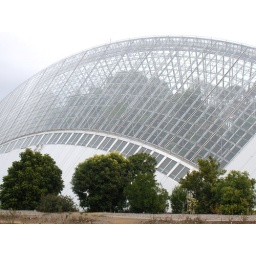
A giant heated dome in the Botanical Garden containing rain forest and tropical plants